Diocese of Utrecht (695–1580)

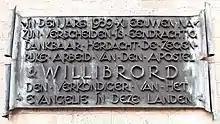
Commemorative plaque at the Domkerk in Utrecht. Translation: "In the year 1939, twelve centuries after his death, the blessed work of the apostle Willibrord, the preacher of the Gospel in these lands, is unitedly and thankfully commemorated."

According to the "Catholic Encyclopedia", the founding of the diocese dates back to Francia, when St. Ecgberht of Ripon sent St. Willibrord and eleven companions on a mission to pagan Frisia, at the request of Pepin of Herstal.